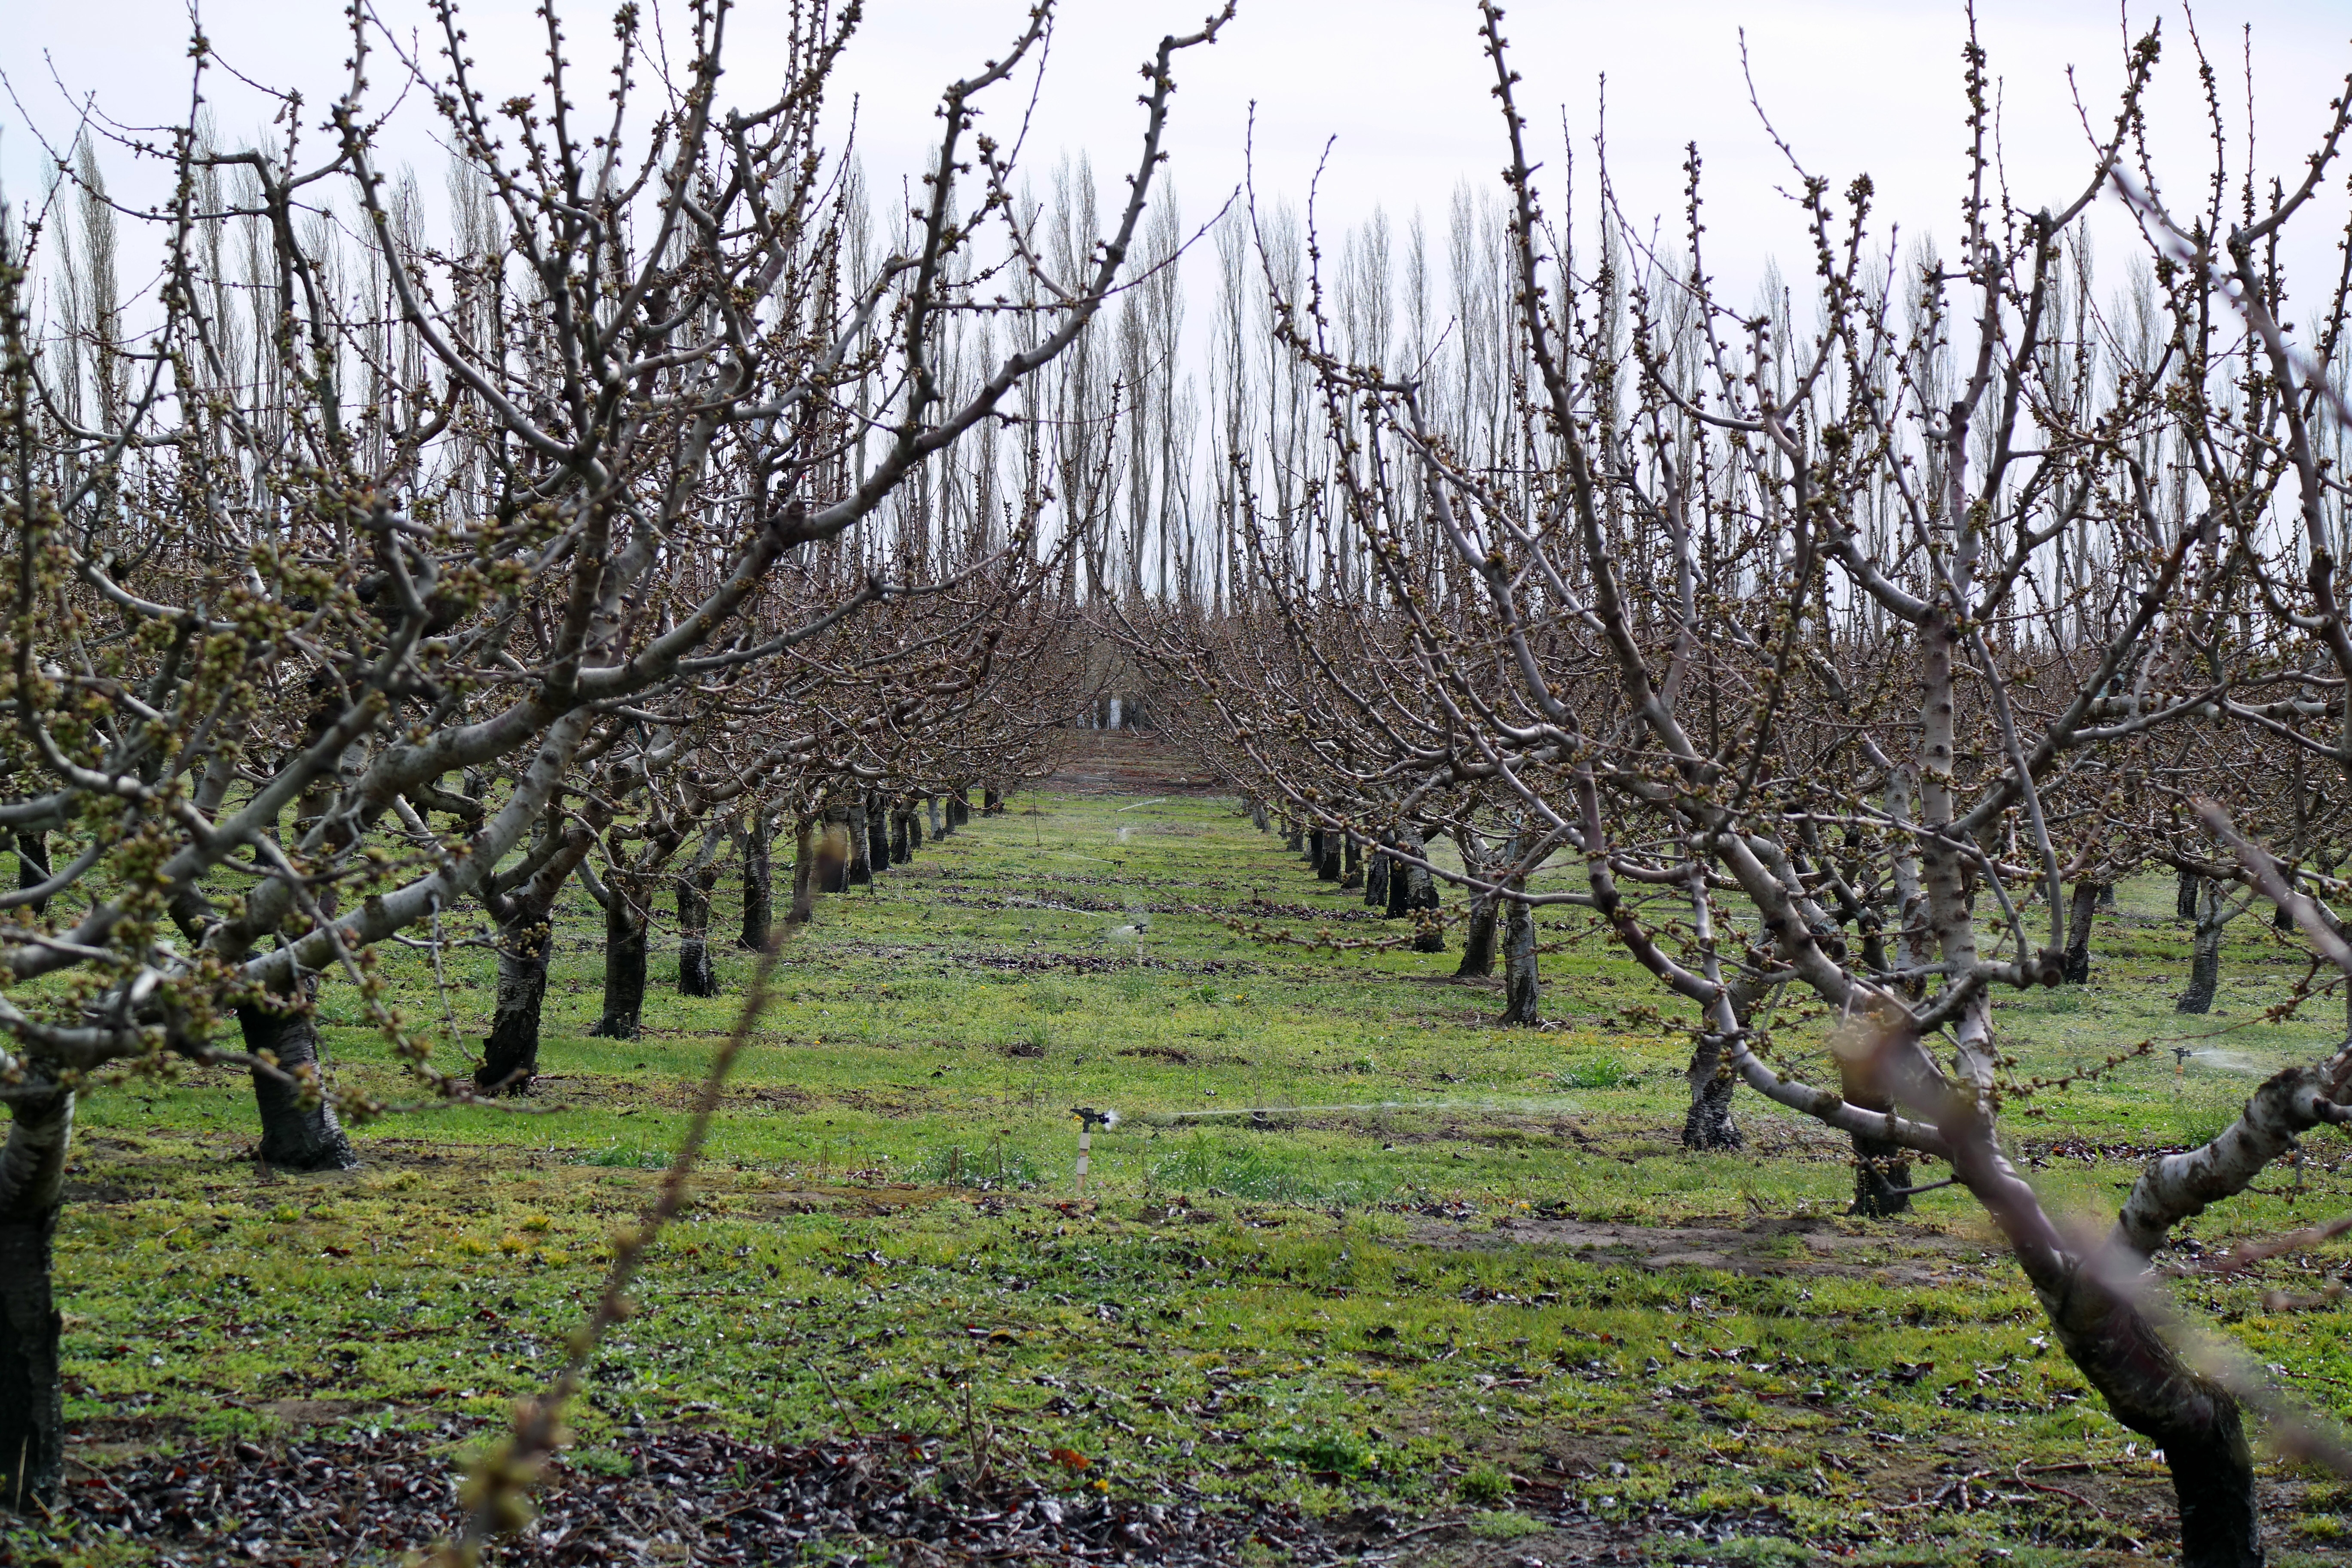
tree, nature, branch, blossom, growth, plant, vine, vineyard, wine, farm, fruit, leaf, flower, orchard, ripe, green, harvest, produce, agriculture, agricultural, grapes, plantation, woodland, ecosystem, woody plant